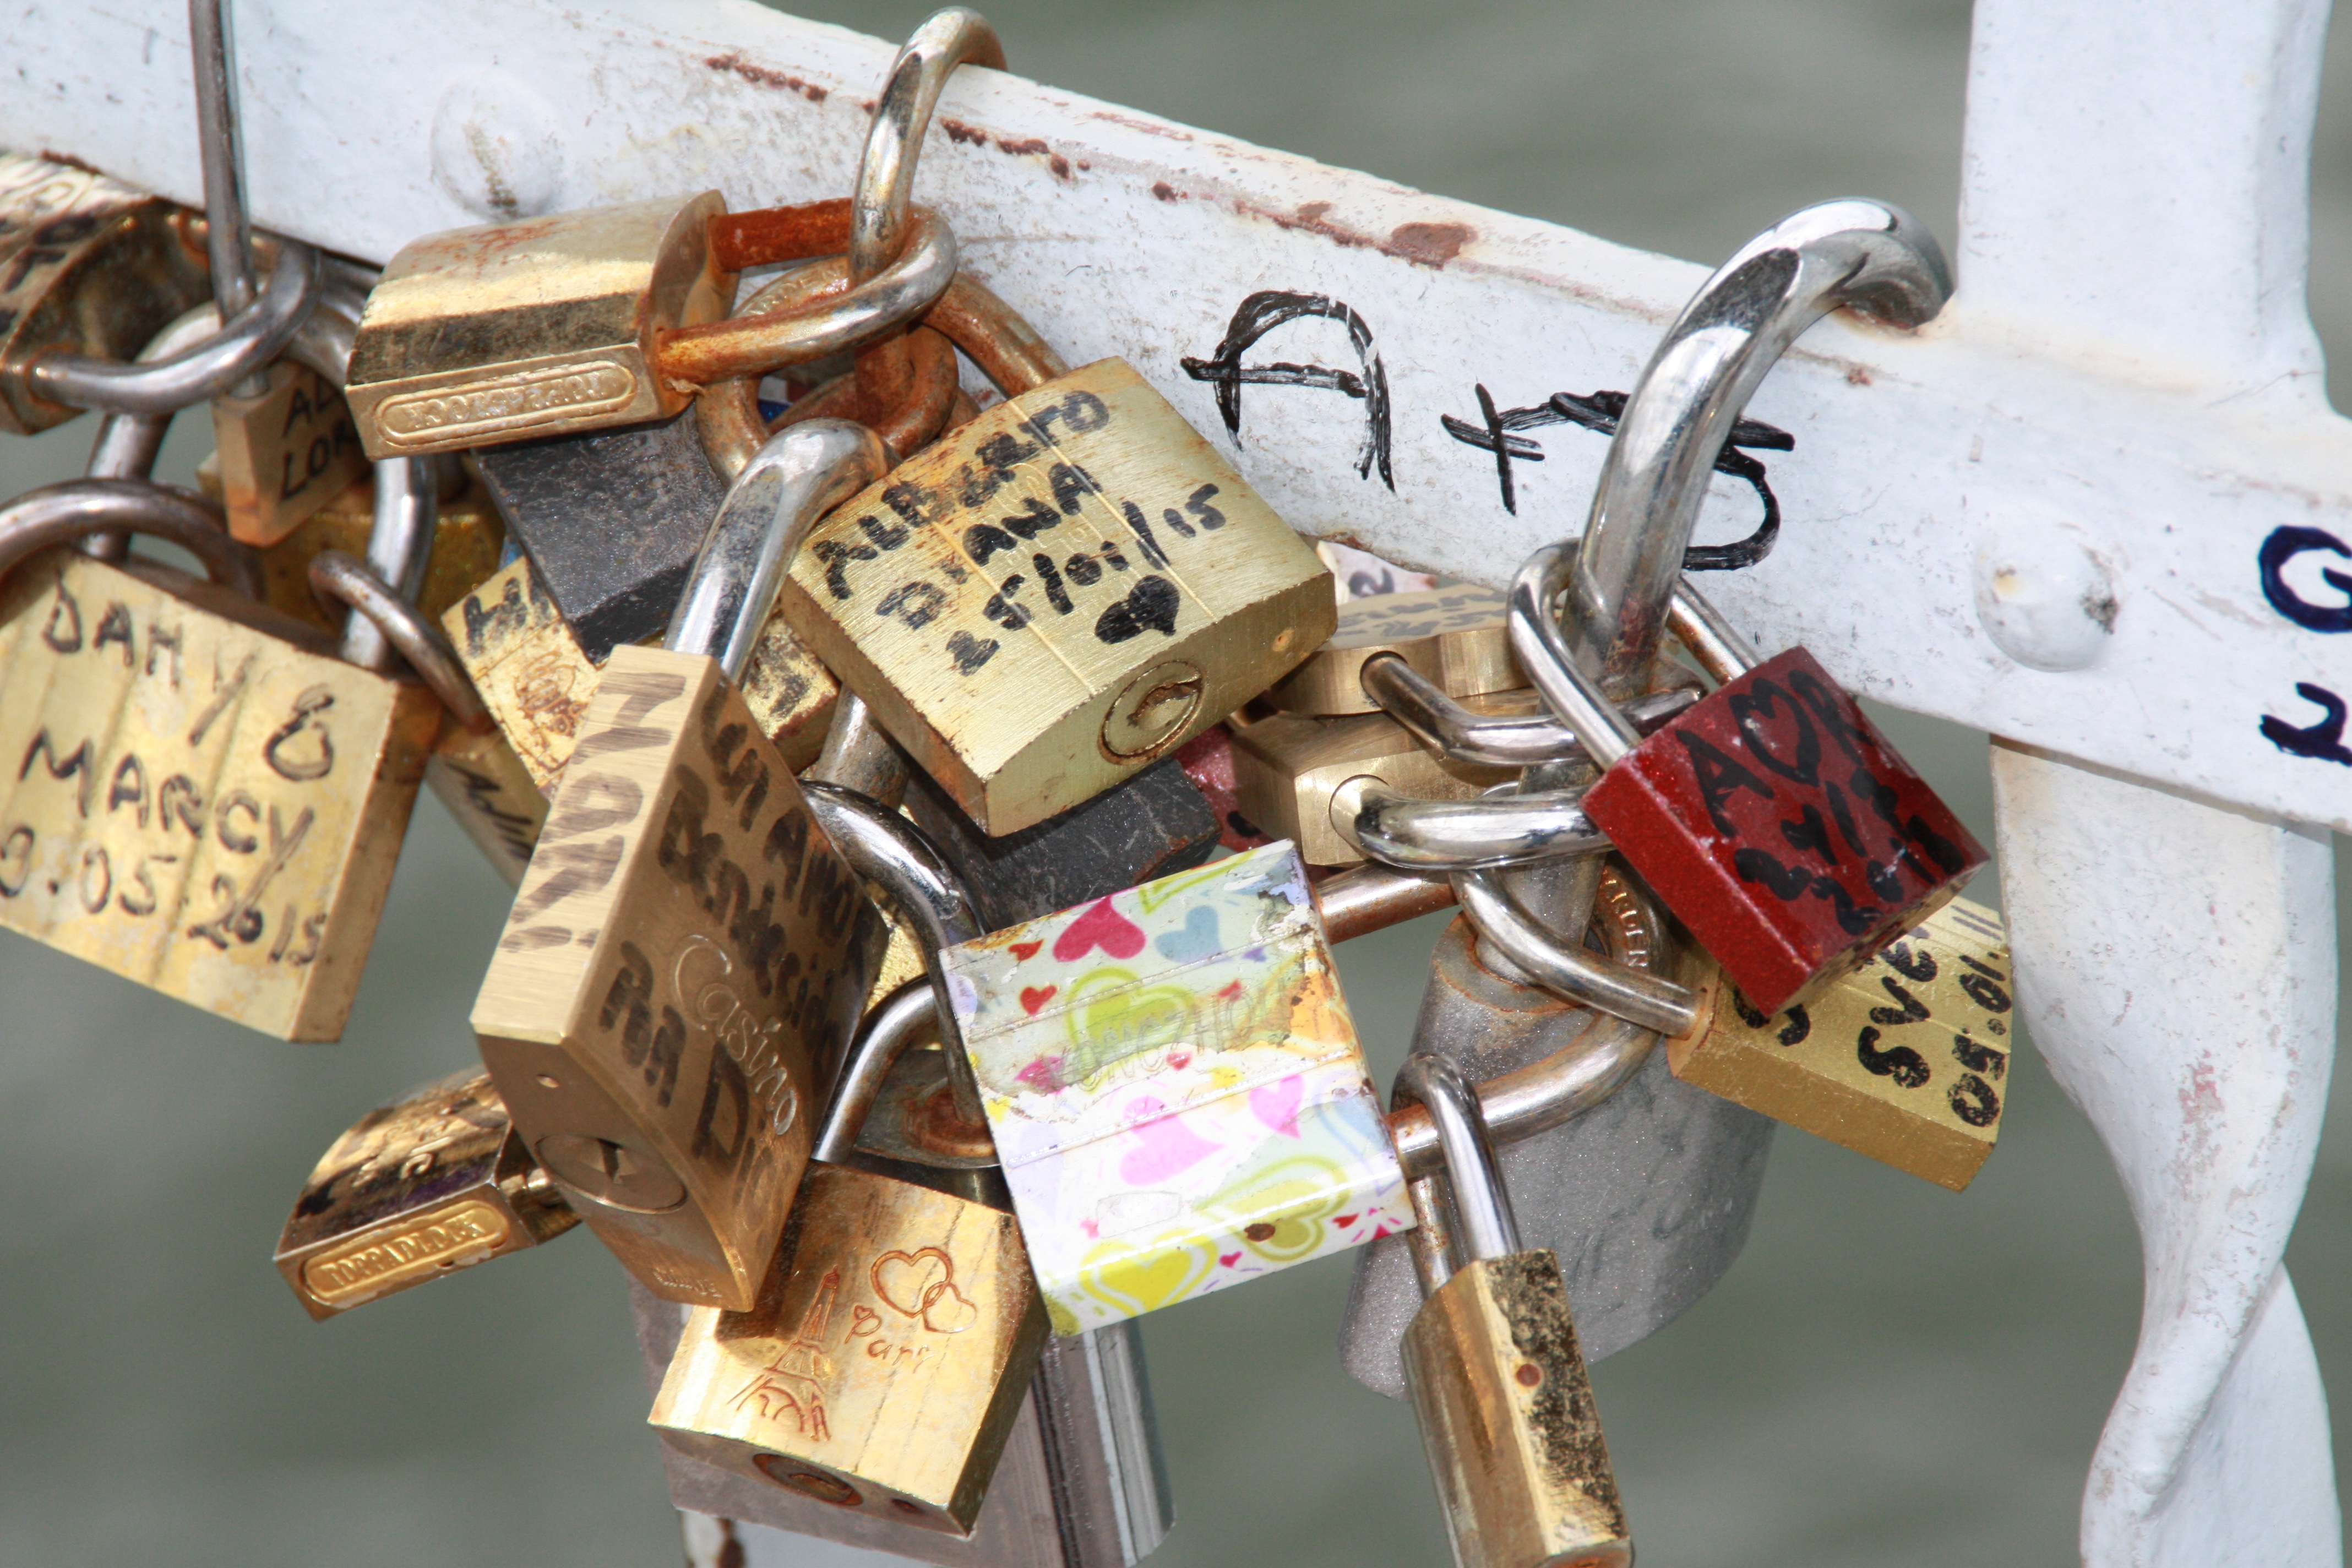
art